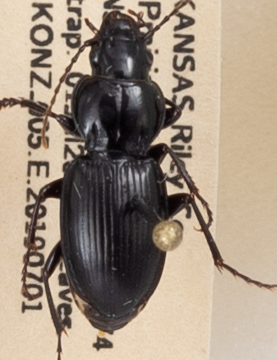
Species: Cyclotrachelus substriatus
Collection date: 2019-07-01
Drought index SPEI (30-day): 1.006
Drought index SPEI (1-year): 2.09
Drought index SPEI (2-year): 0.54